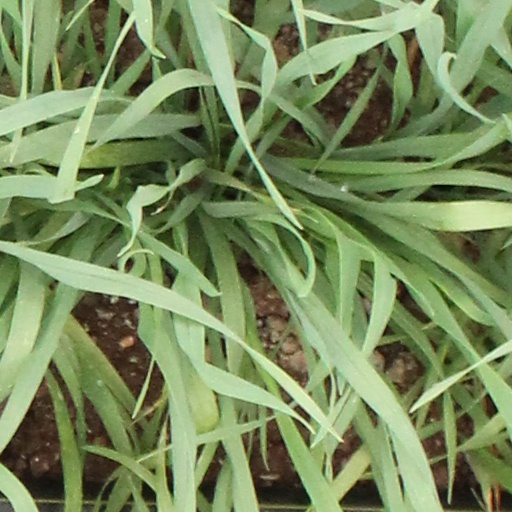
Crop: wheat